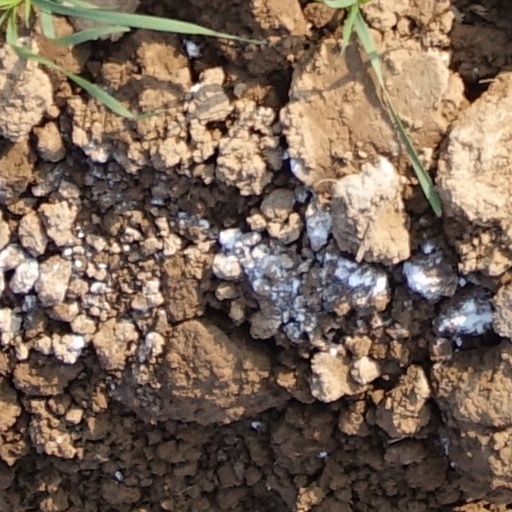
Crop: wheat